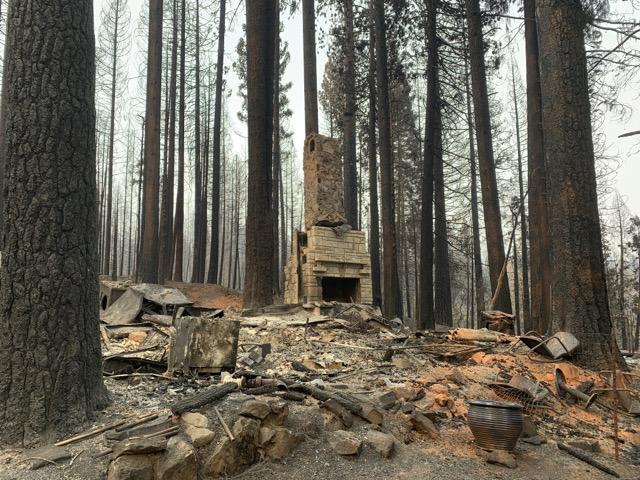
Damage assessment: destroyed